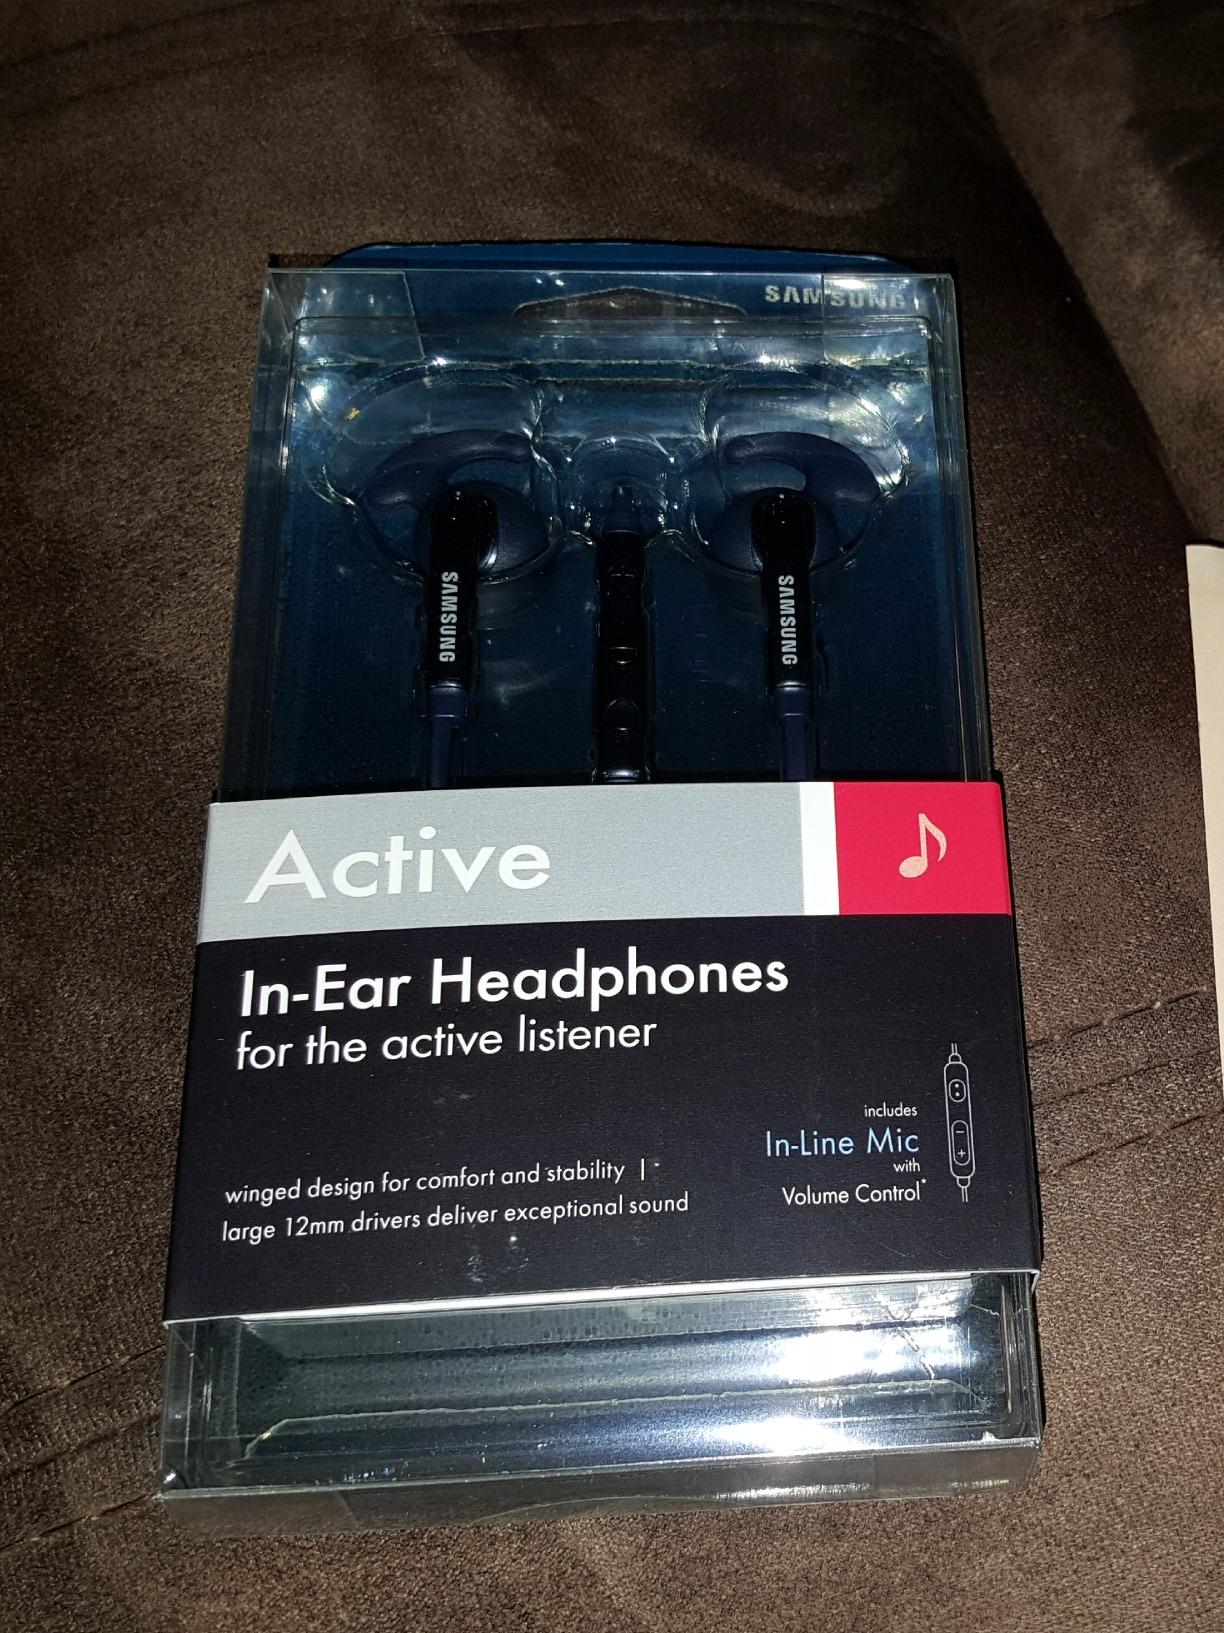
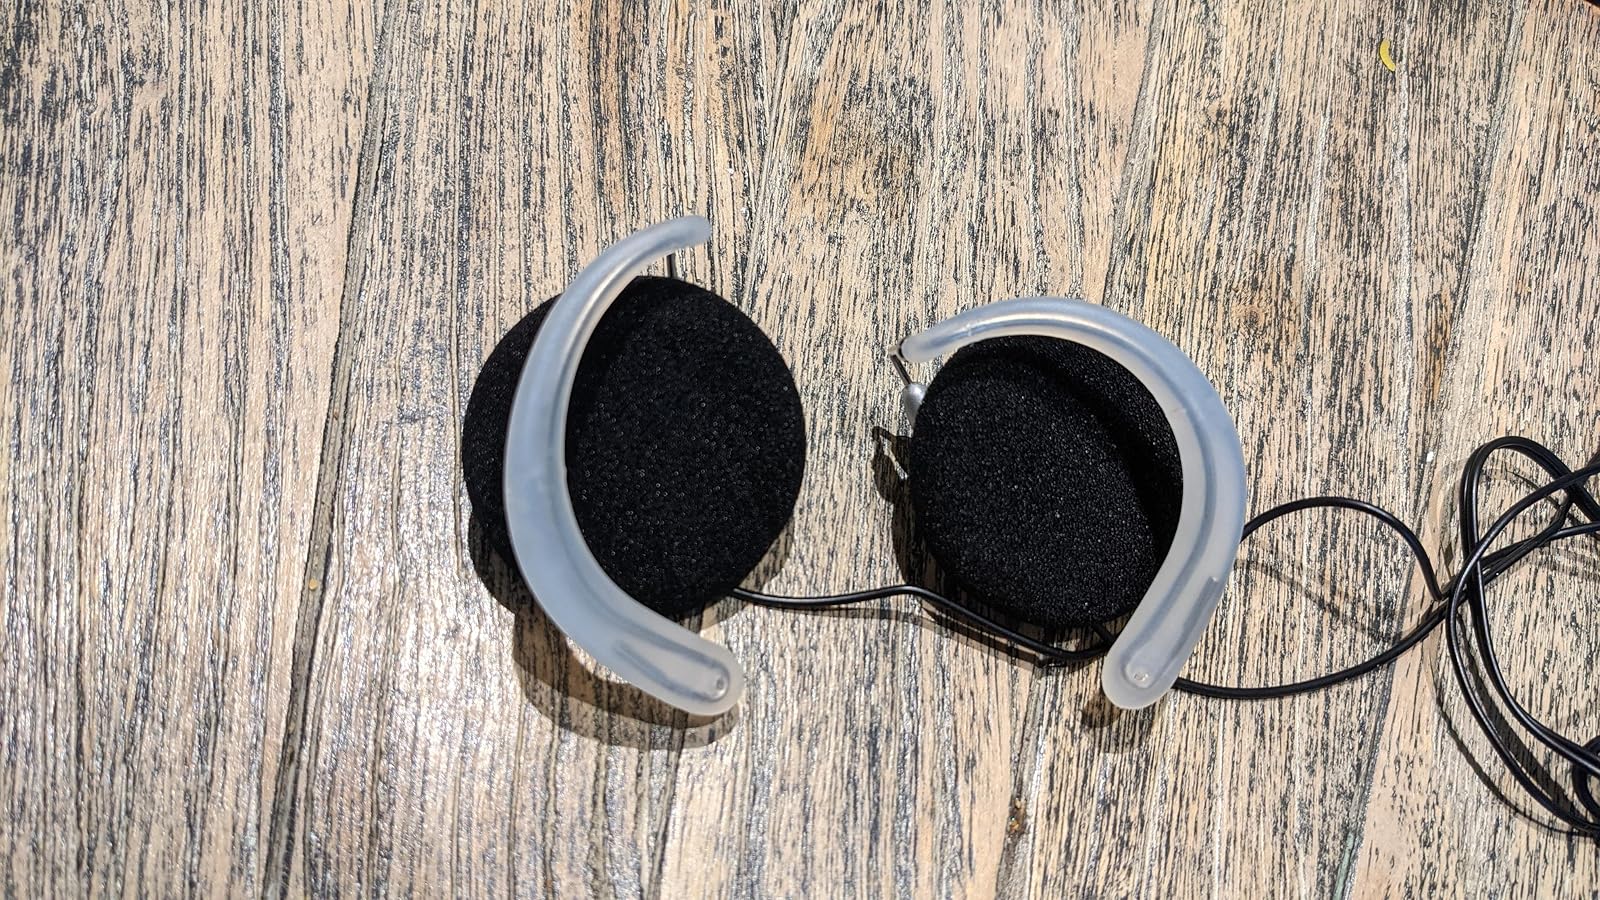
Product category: headphones
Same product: no